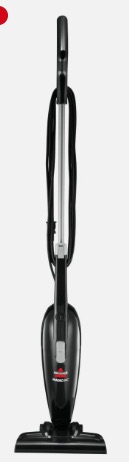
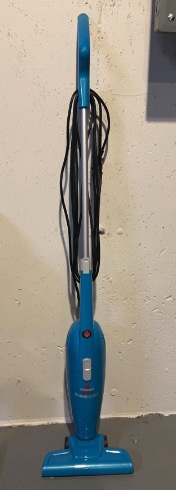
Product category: items_vacuum
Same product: no